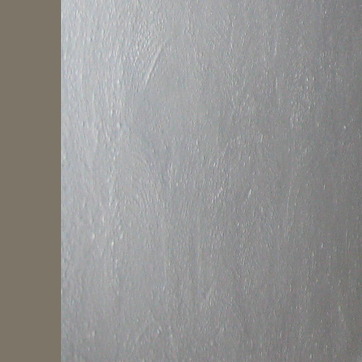
Material: painted